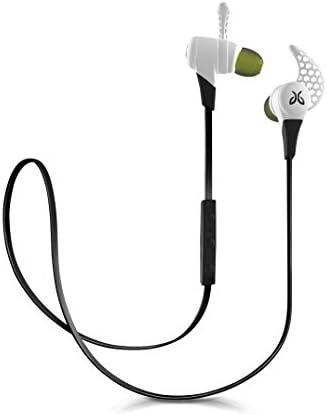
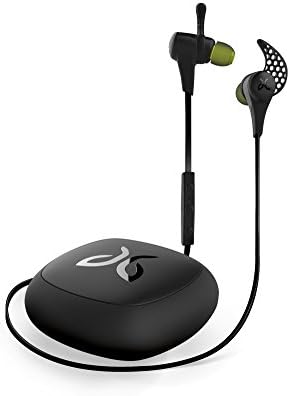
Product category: headphones
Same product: no